V1309 Scorpii

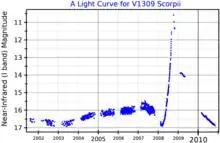
A near-infrared (I band) light curve for V1309 Scorpii, plotted from "OGLE" data

Immediately following its eruption, a group of astrophysicists led by Elena Mason at the European Southern Observatory conducted a study of V1309 Sco's post-outburst spectrum. Originally, the focus of this study was to analyze heavy-metal absorption patterns in a classical nova, but the authors did not realize that this was not a classical nova. In analyzing the spectrum, Mason et al. posited that V1309 Scorpii was surrounded by a slowly expanding gas shell which is denser in the equatorial plane, giving way to a narrow absorption spectrum from this dense region and a broader emission spectrum surrounding it. The incline of this equatorial plane from the observer's line of sight leaves mostly just the polar cap visible. This region would then be approaching the observer as indicated by the overall blueshift of the spectrum. Furthermore, the presence of ejecta from the polar cap at various velocities would account for the observed high velocity wings in the Balmer series. The behavior of the Hα/Hβ ratio, which decreased for a little over a month before shooting up to saturated levels and remaining high months after, was one of many spectral characteristics, also including distinct forbidden lines, that made V1309 Scorpii distinct from classical novae and more similar to red novae.